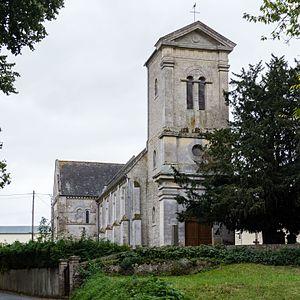
Tour-porche de l'église Saint-Pierre de Vaux-sur-Seulles.
L'église Saint-Pierre de Vaux-sur-Seulles est une église catholique située à Vaux-sur-Seulles, en France.